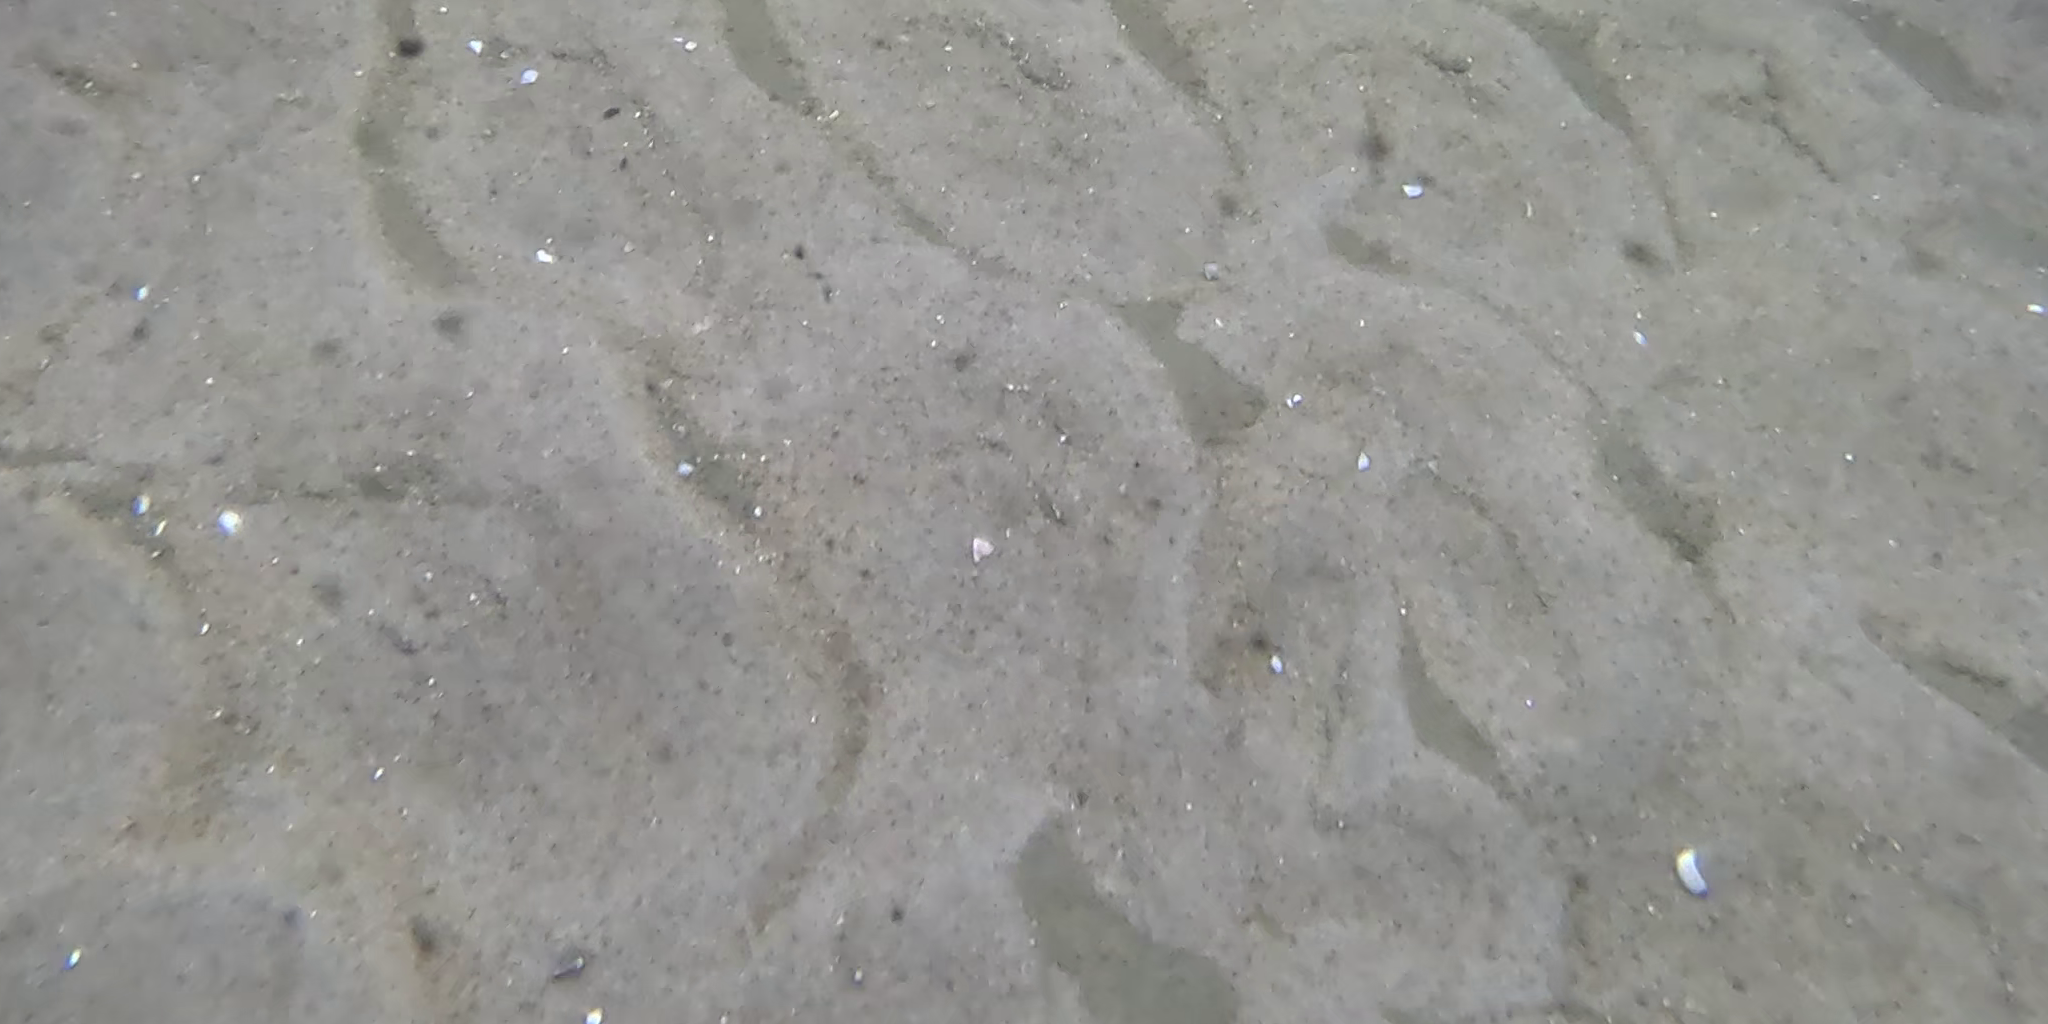
Seabed habitat: sand